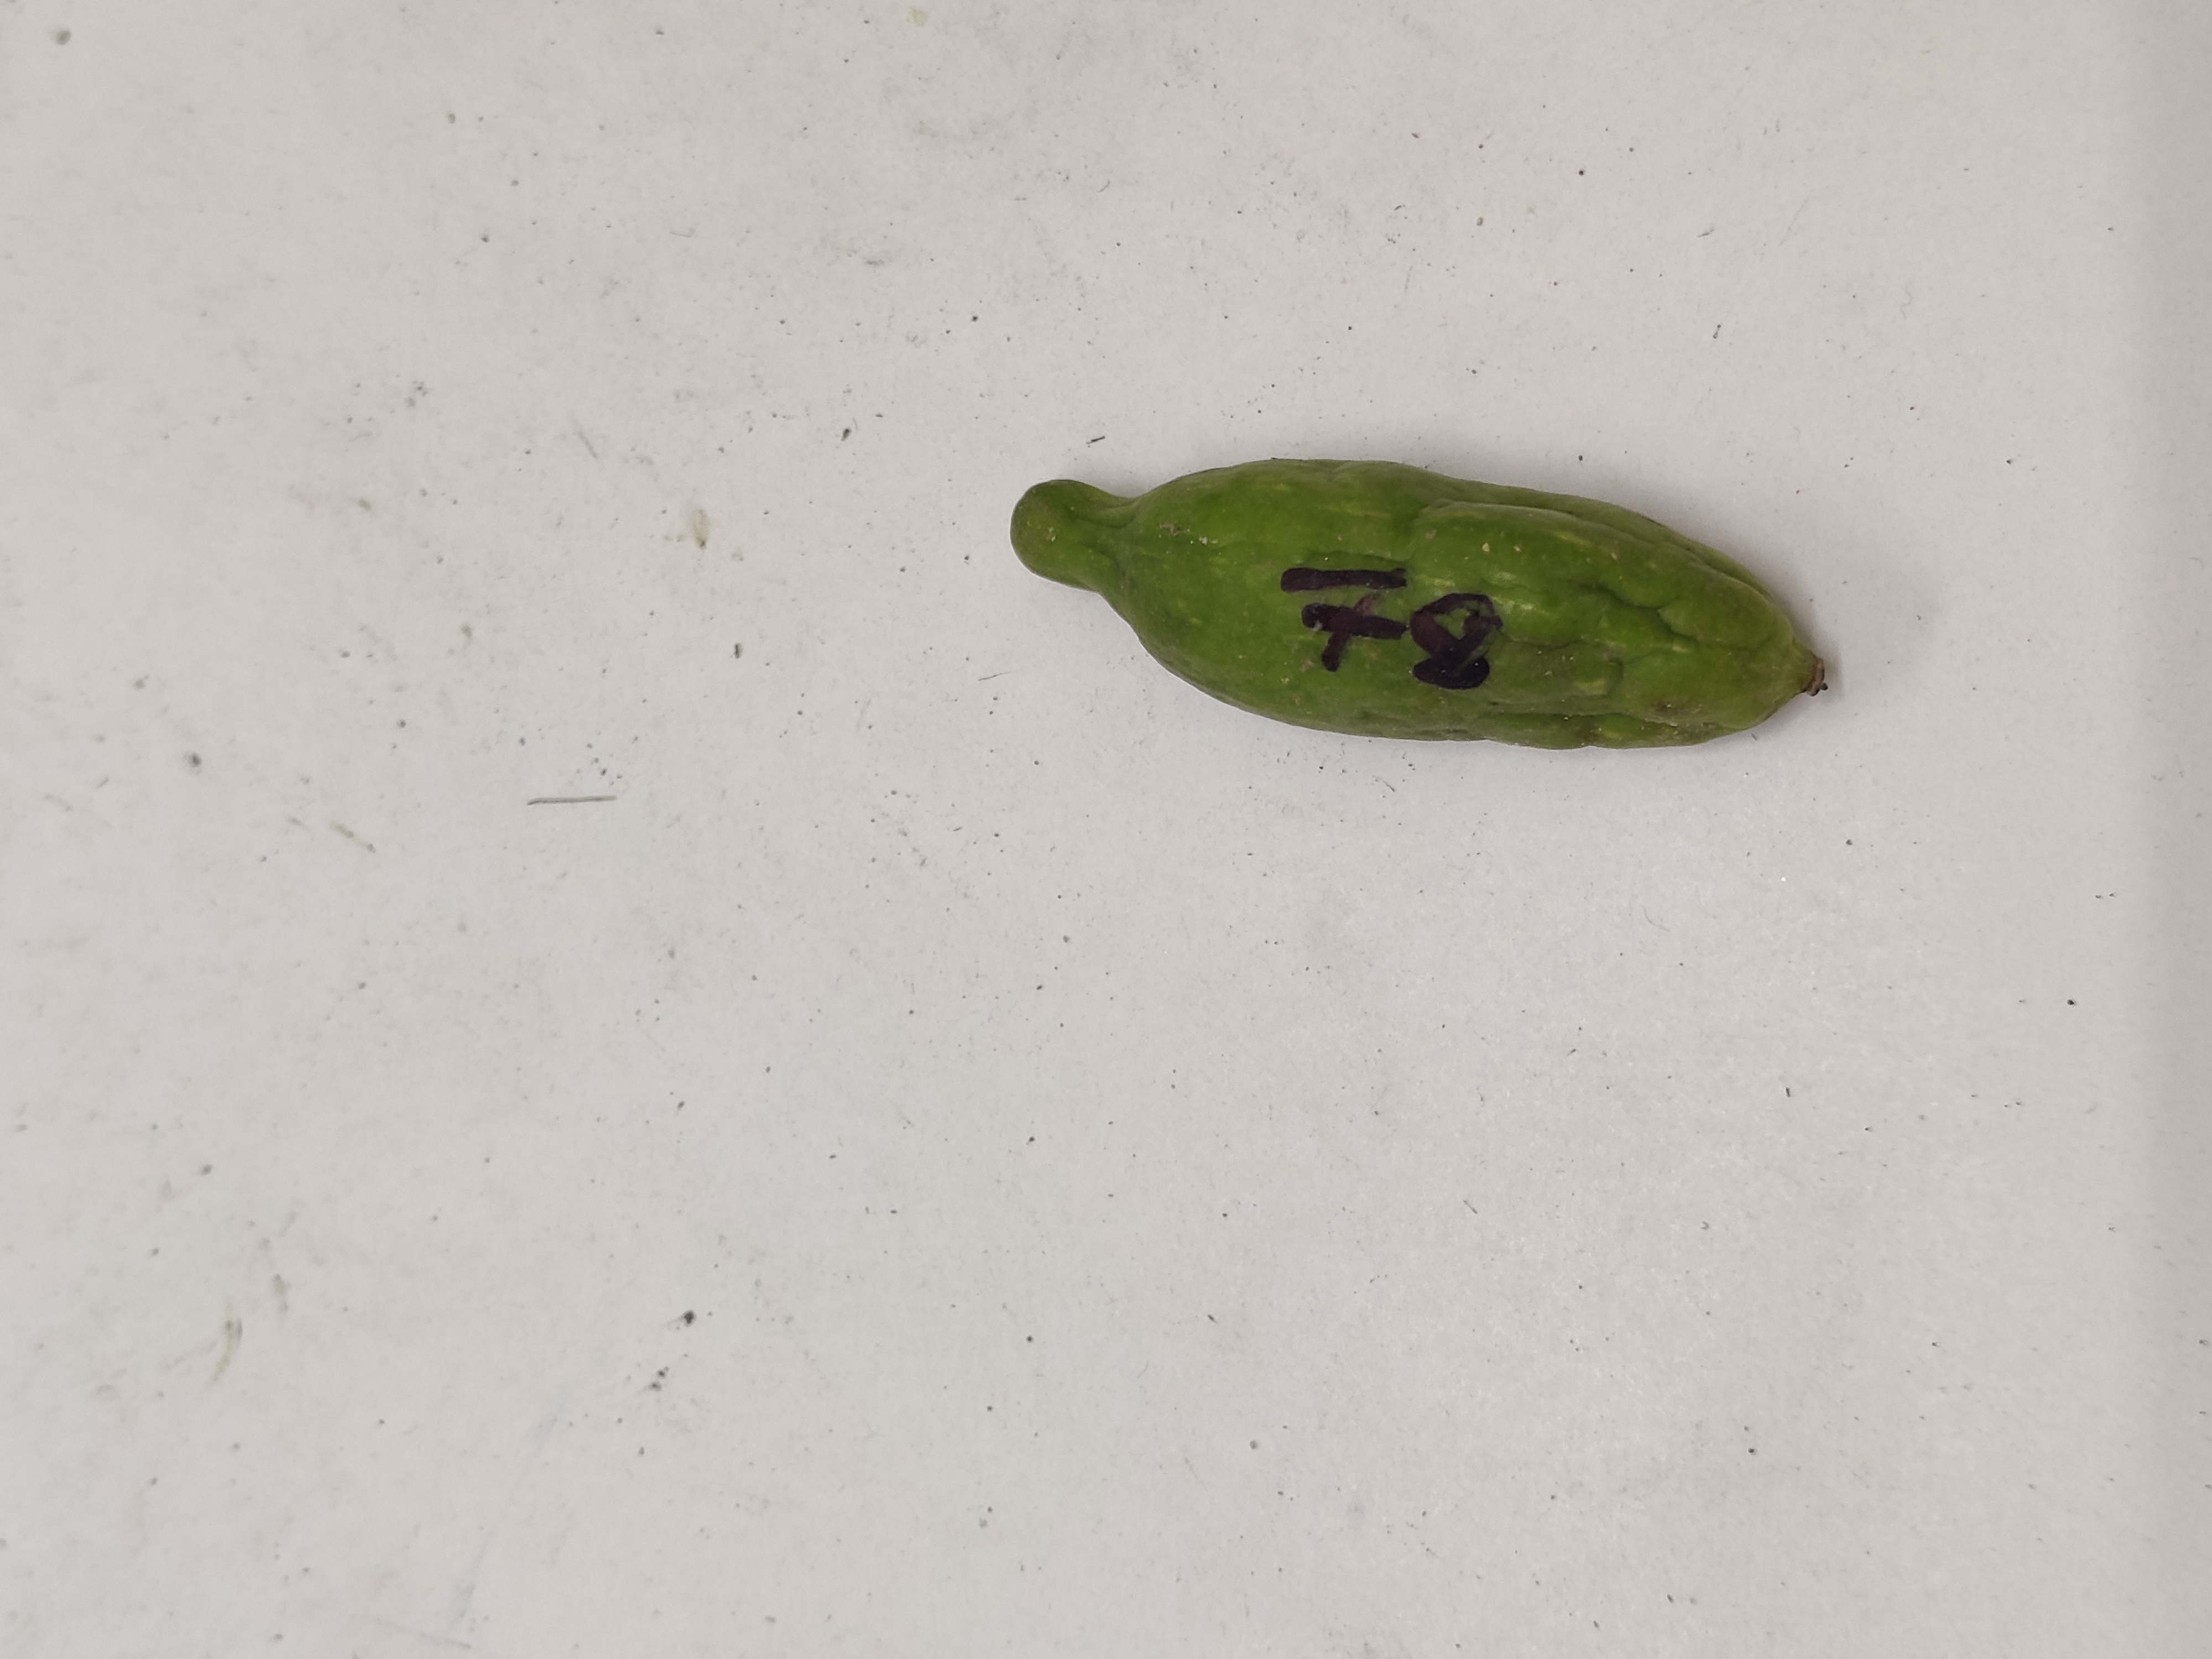
Crop: Ivy Gourd
Condition: Severely Damaged